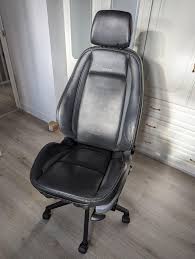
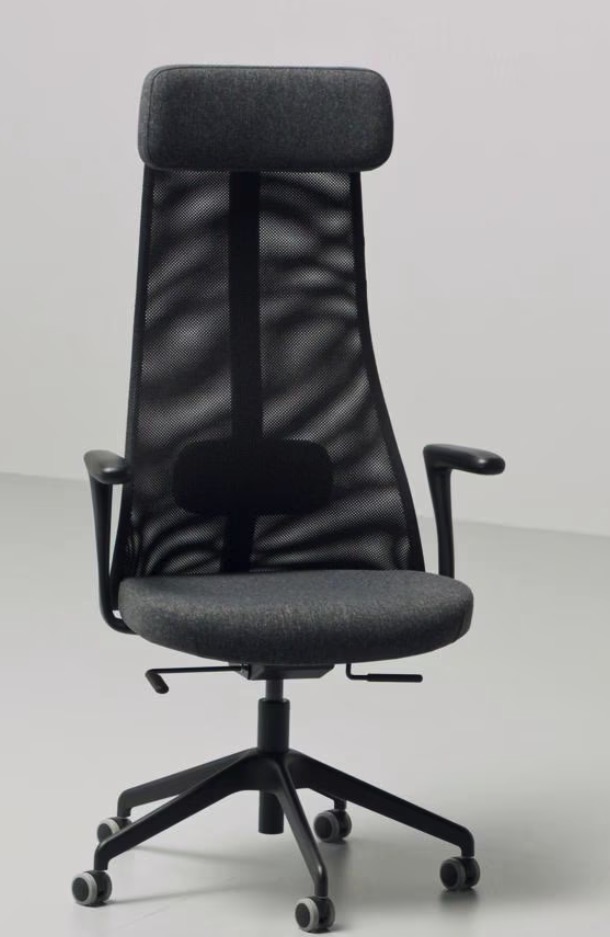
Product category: items_chair
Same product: no